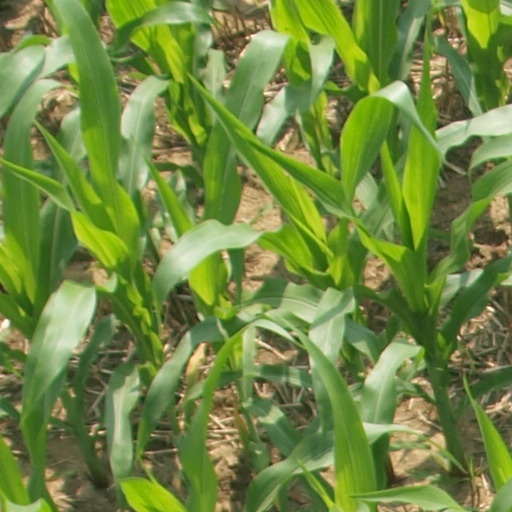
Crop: maize; corn